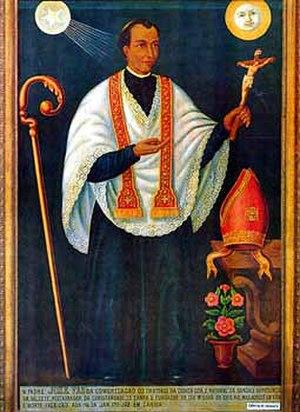
Cette liste de saints concerne les saints et les bienheureux, reconnus comme tels par l'Église catholique, ayant vécu au XVIIIᵉ siècle.